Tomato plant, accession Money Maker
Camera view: bottom (45 deg); turntable rotation: 330 degrees
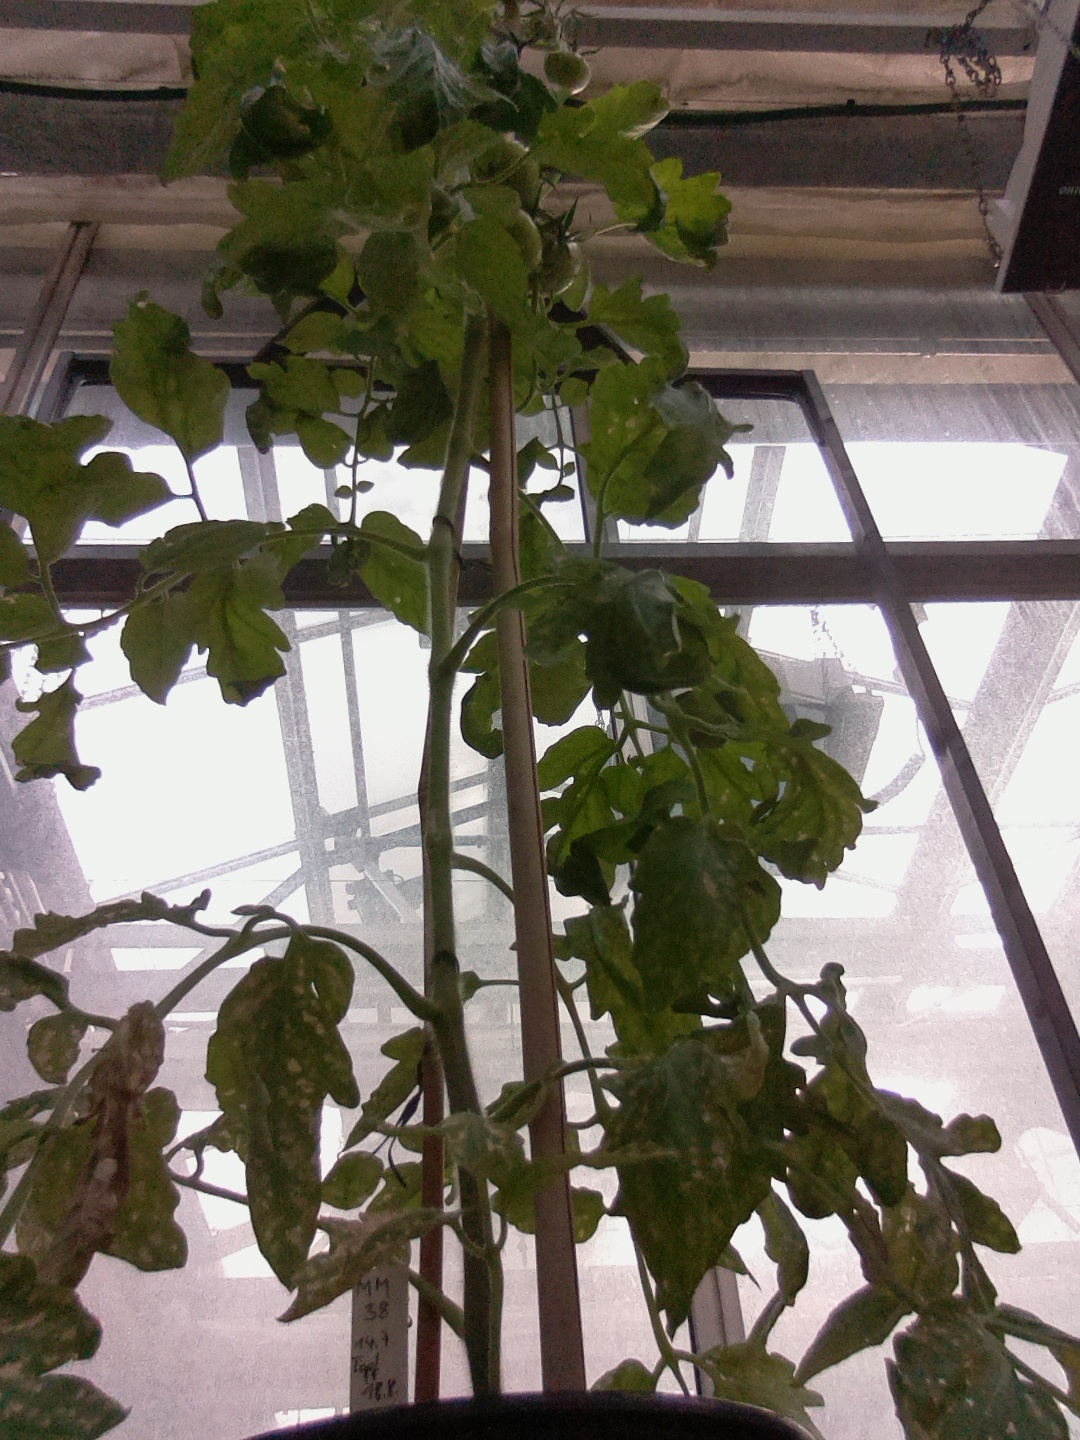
BBCH growth stage 73: 30%-40% of final fruit size